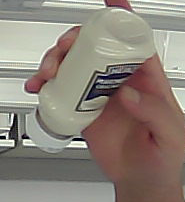
Product: heinz_mayo